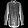
Label: Shirt